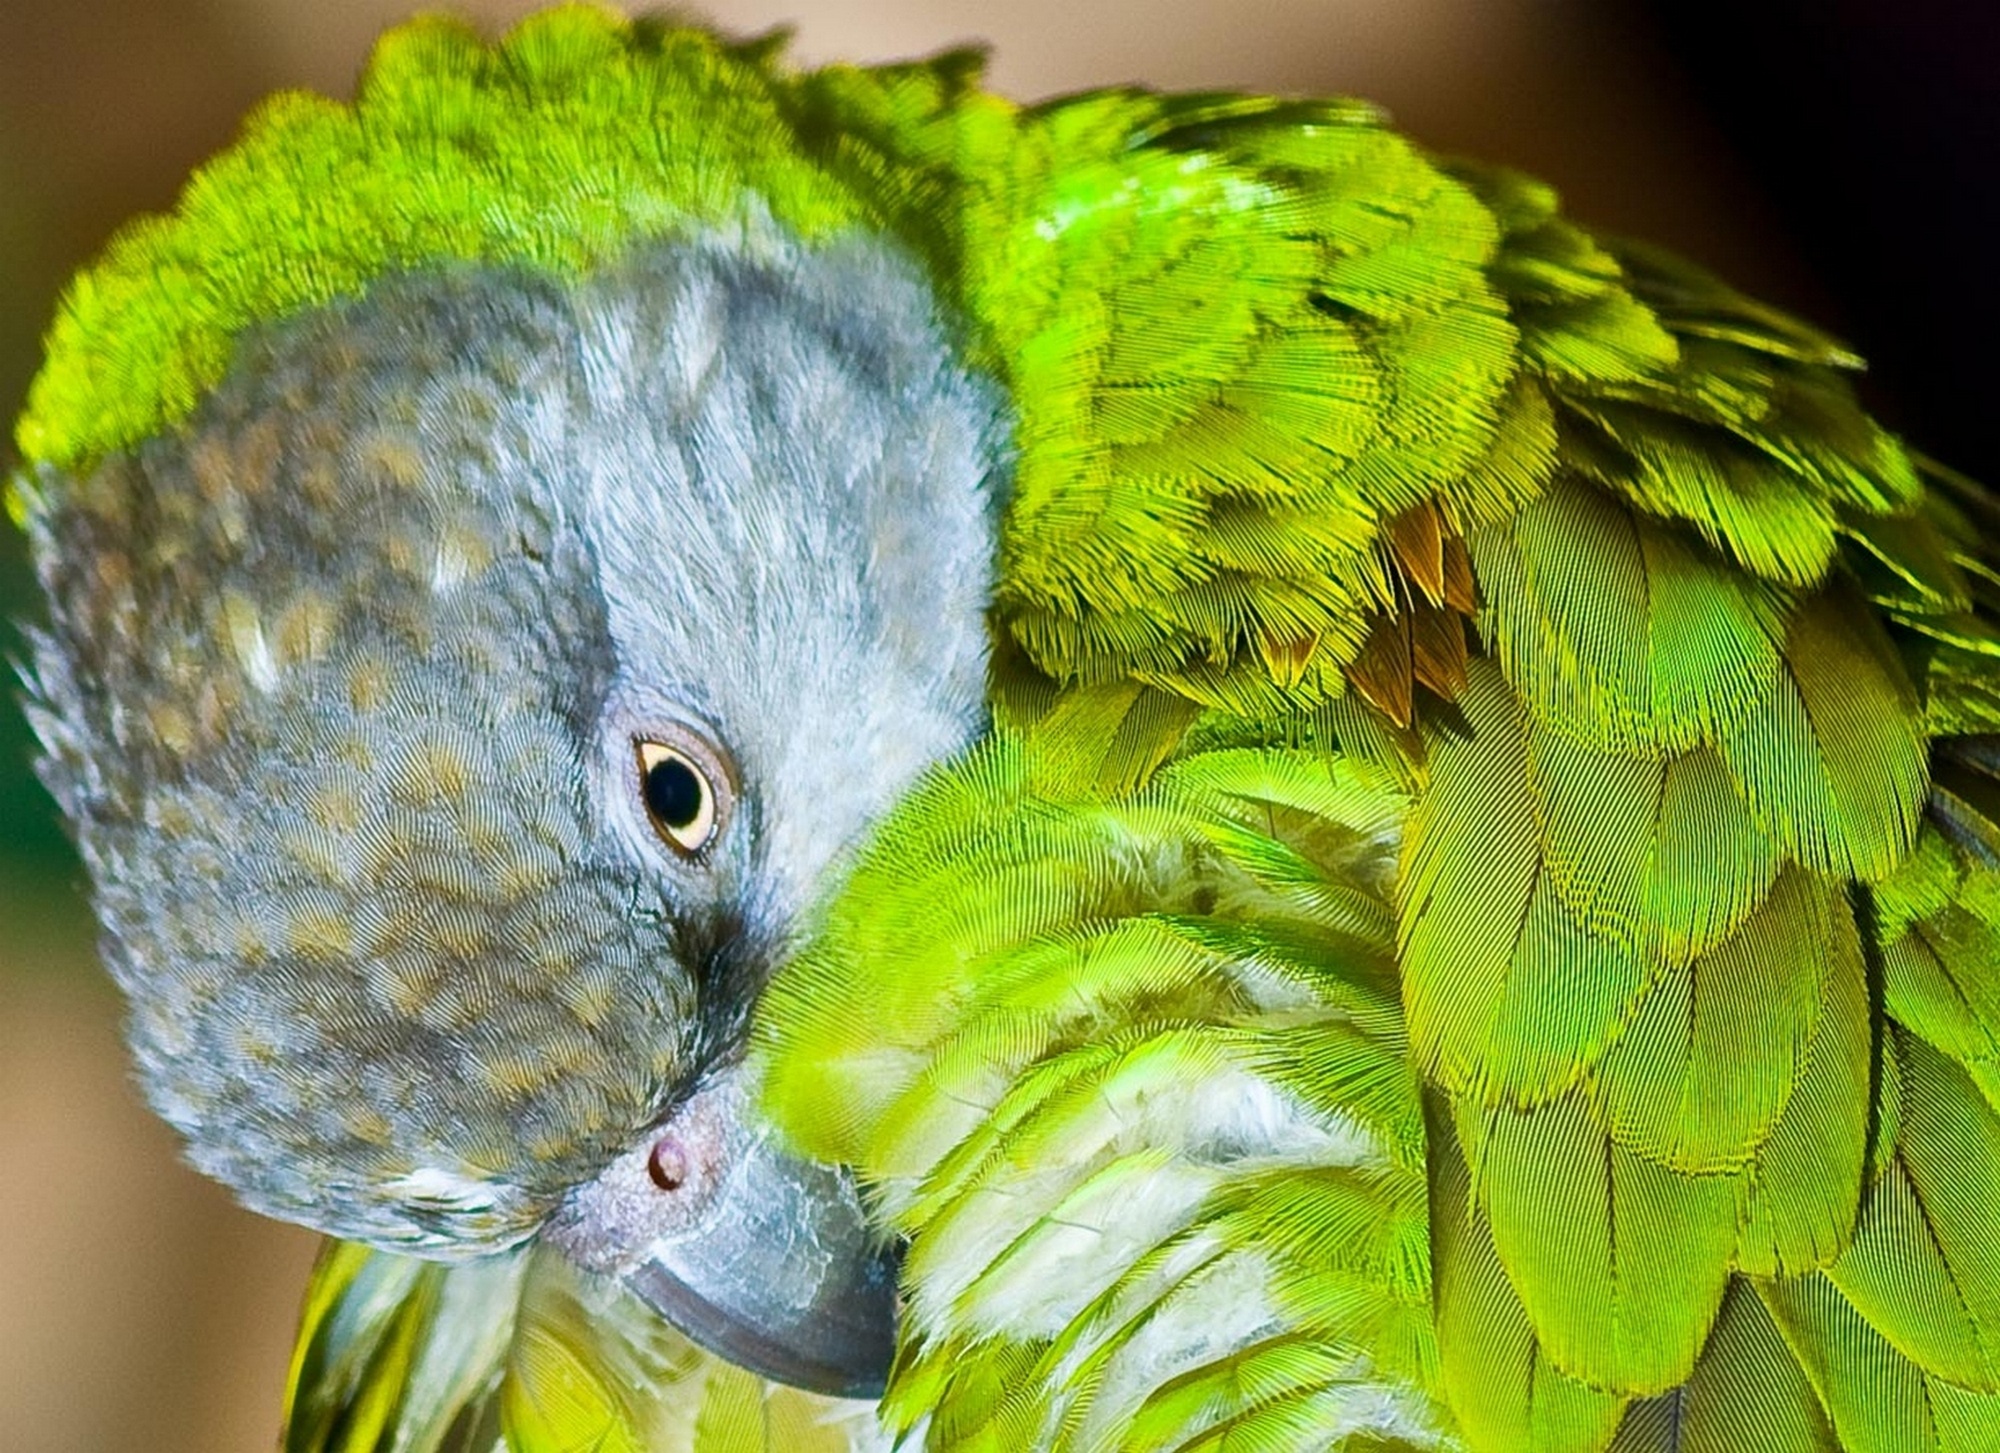
branch, bird, wing, wildlife, green, beak, fauna, lorikeet, macaw, vertebrate, parrot, parakeet, hygiene, purification, common pet parakeet, senegal parrot